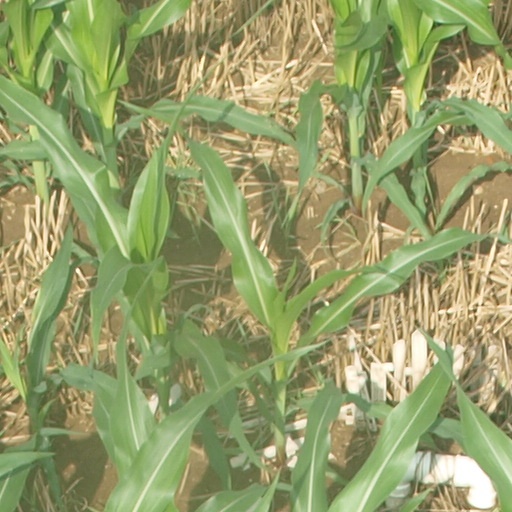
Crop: maize; corn